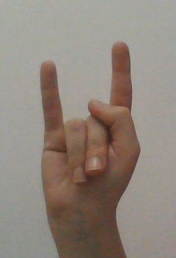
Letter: la